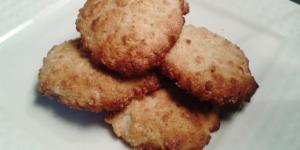
galletas de avena y miel